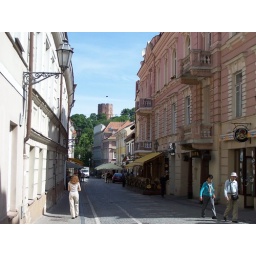
A narrow street in Vilnius' &amp;quot;old town&amp;quot; leading to center and the main tower